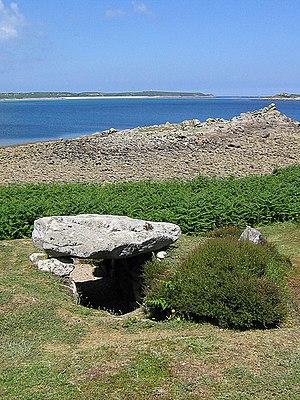
Cette liste non exhaustive recense les principaux sites mégalithiques en Cornouailles.